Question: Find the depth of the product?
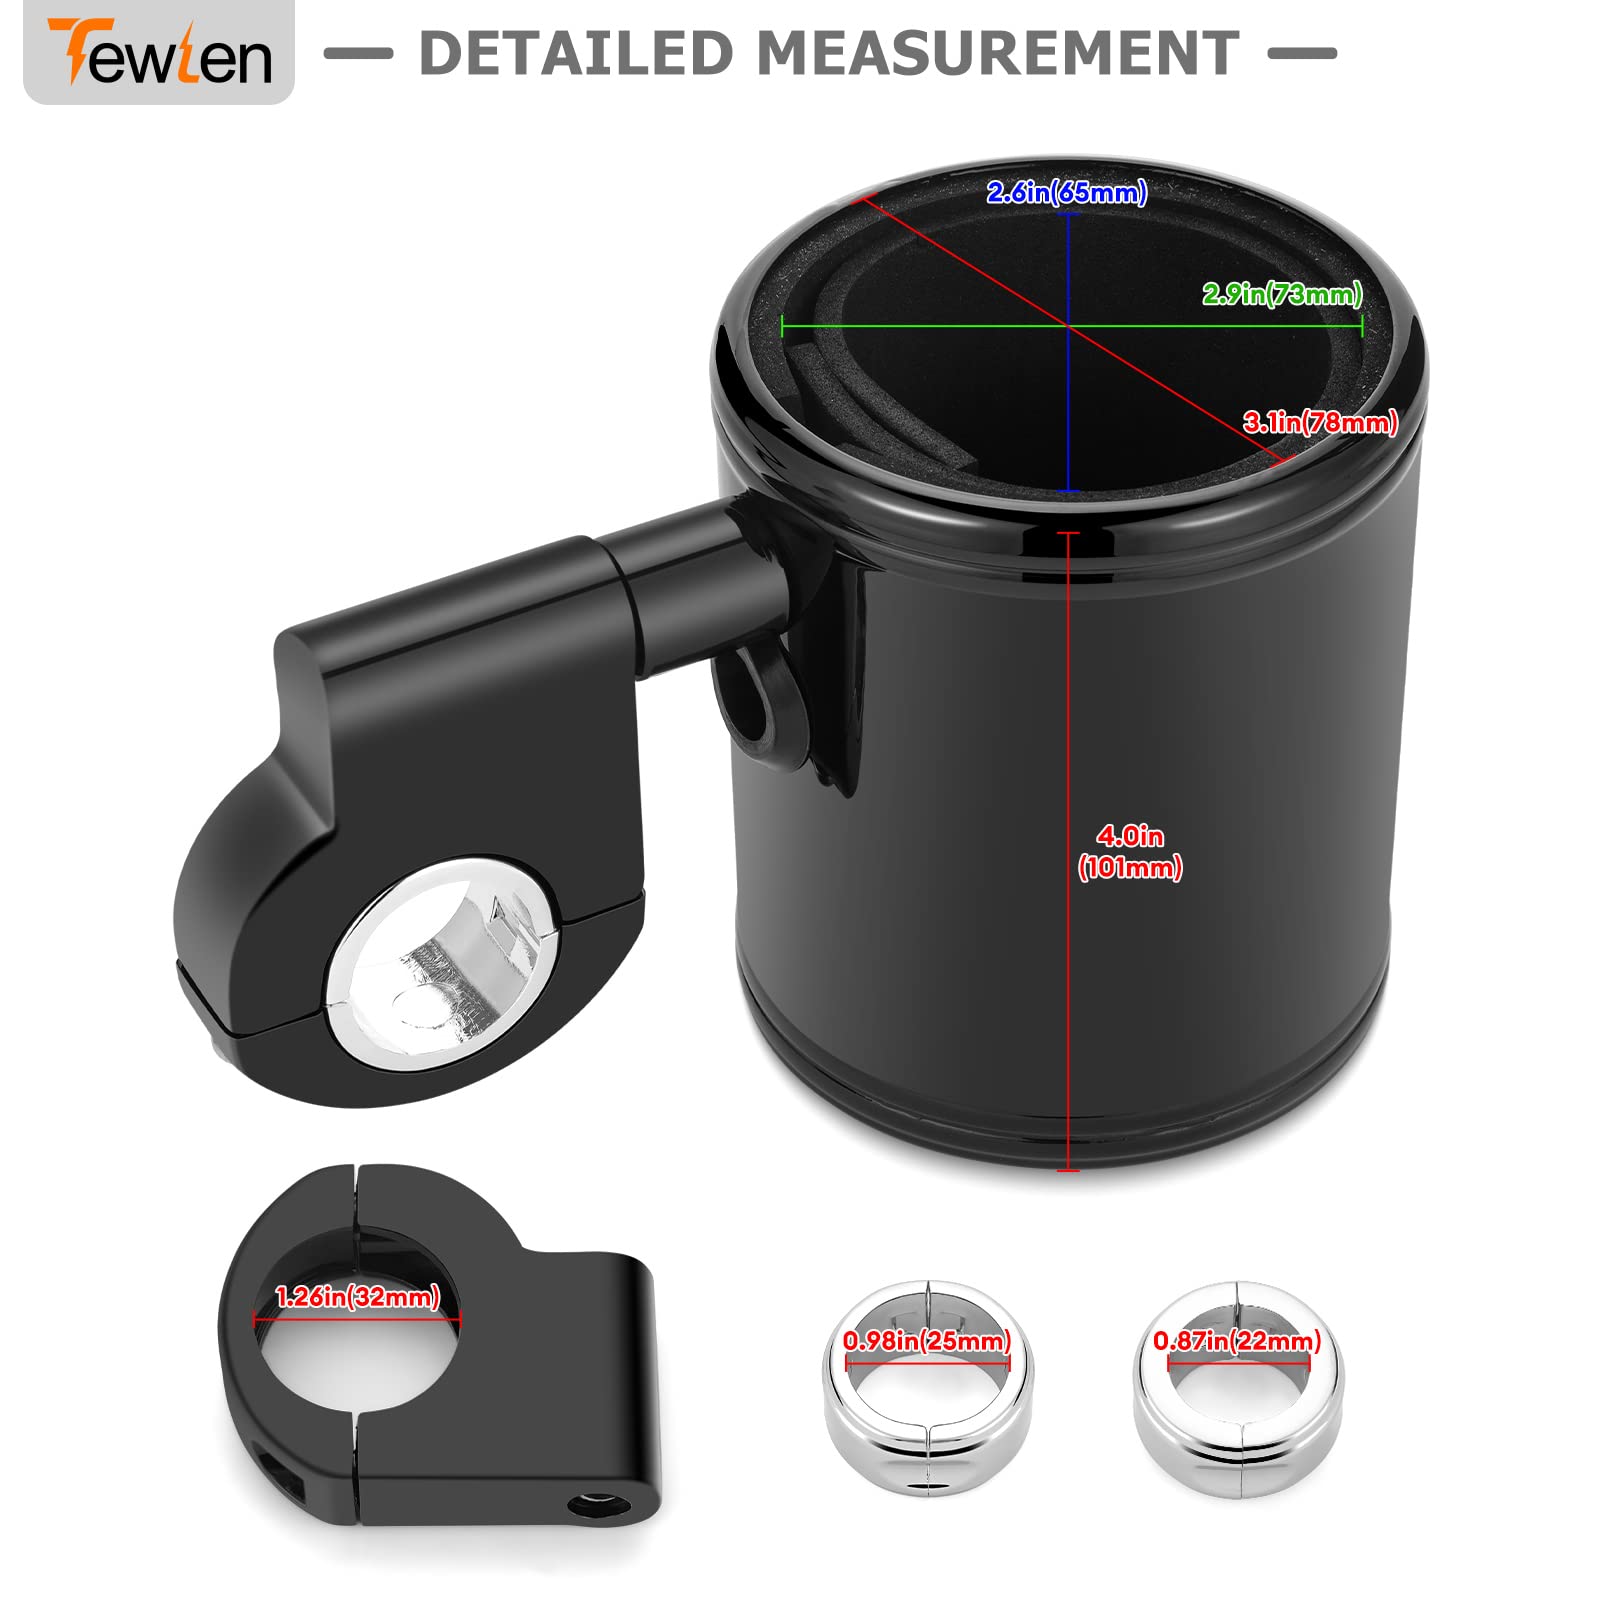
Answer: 78.0 millimetre